Charvet Place Vendôme

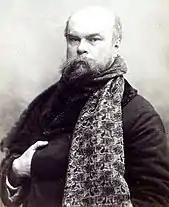
Photo (1893) of Paul Verlaine, by Otto Wegener, wearing a "very beautiful Charvet scarf"

The clientele of Charvet also included artists such as Charles Baudelaire, who gave a metaphysical dimension to dandyism, George Sand, whose lover Alfred de Musset never succeeded to become a member of the Jockey Club, Édouard Manet, nicknamed the "dandy of painting" or Jacques Offenbach, composer of "La Vie Parisienne". In 1893, when he tried to enter the , Verlaine had himself photographed wearing a "very beautiful Charvet scarf" (Figure, left). Allegedly, a gift of 100,000 francs to "the greatest poet of our time, Verlaine", was the stake of a bet between Edmond de Polignac and Robert de Montesquiou. Having lost the bet, Montesquiou "naturally kept the 100,000 francs but gave Verlaine a very beautiful scarf". Upon hearing the story, Polignac cut all relations with Montesquiou. Nevertheless, some other writers consider this story as a legend circulated by Montesquiou himself, as no document establishes the existence of this bet and Montesquiou was almost the only one in the elegant and cultured world to care for Verlaine.